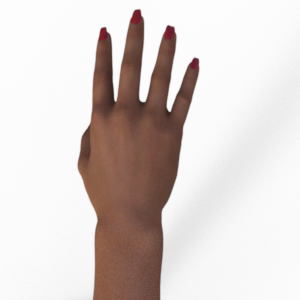
Label: paper